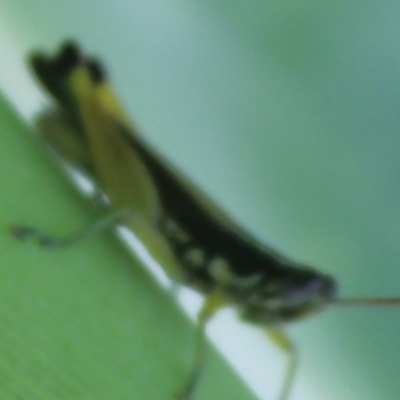
Crop: Maize
Condition: grasshoper